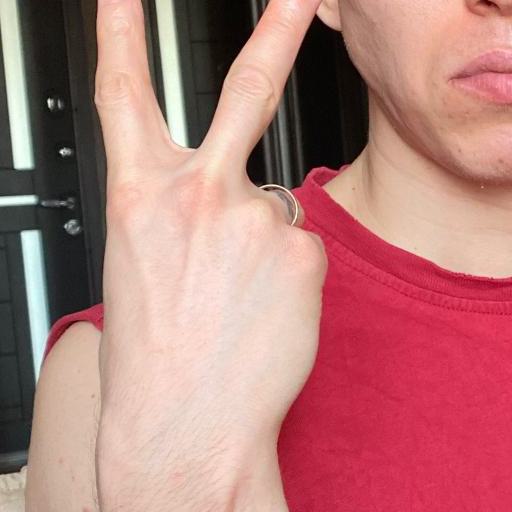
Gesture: peace_inverted